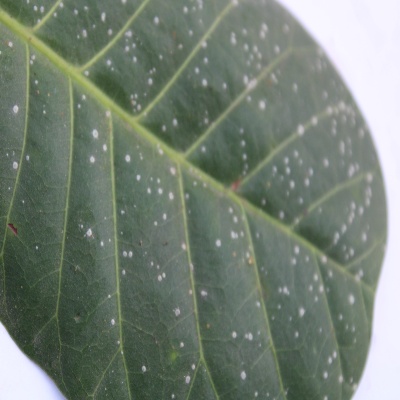
Crop: Cashew
Condition: red rust